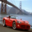
Label: automobile